FK Detonit Plachkovica

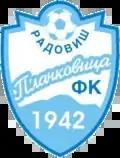
Crest from the Plačkovica's era until 2022

The club was founded in 1942. In 2022, the club was merged with FK Detonit Junior and youth team Azzurri and since then it has been called Detonit Plachkovica.